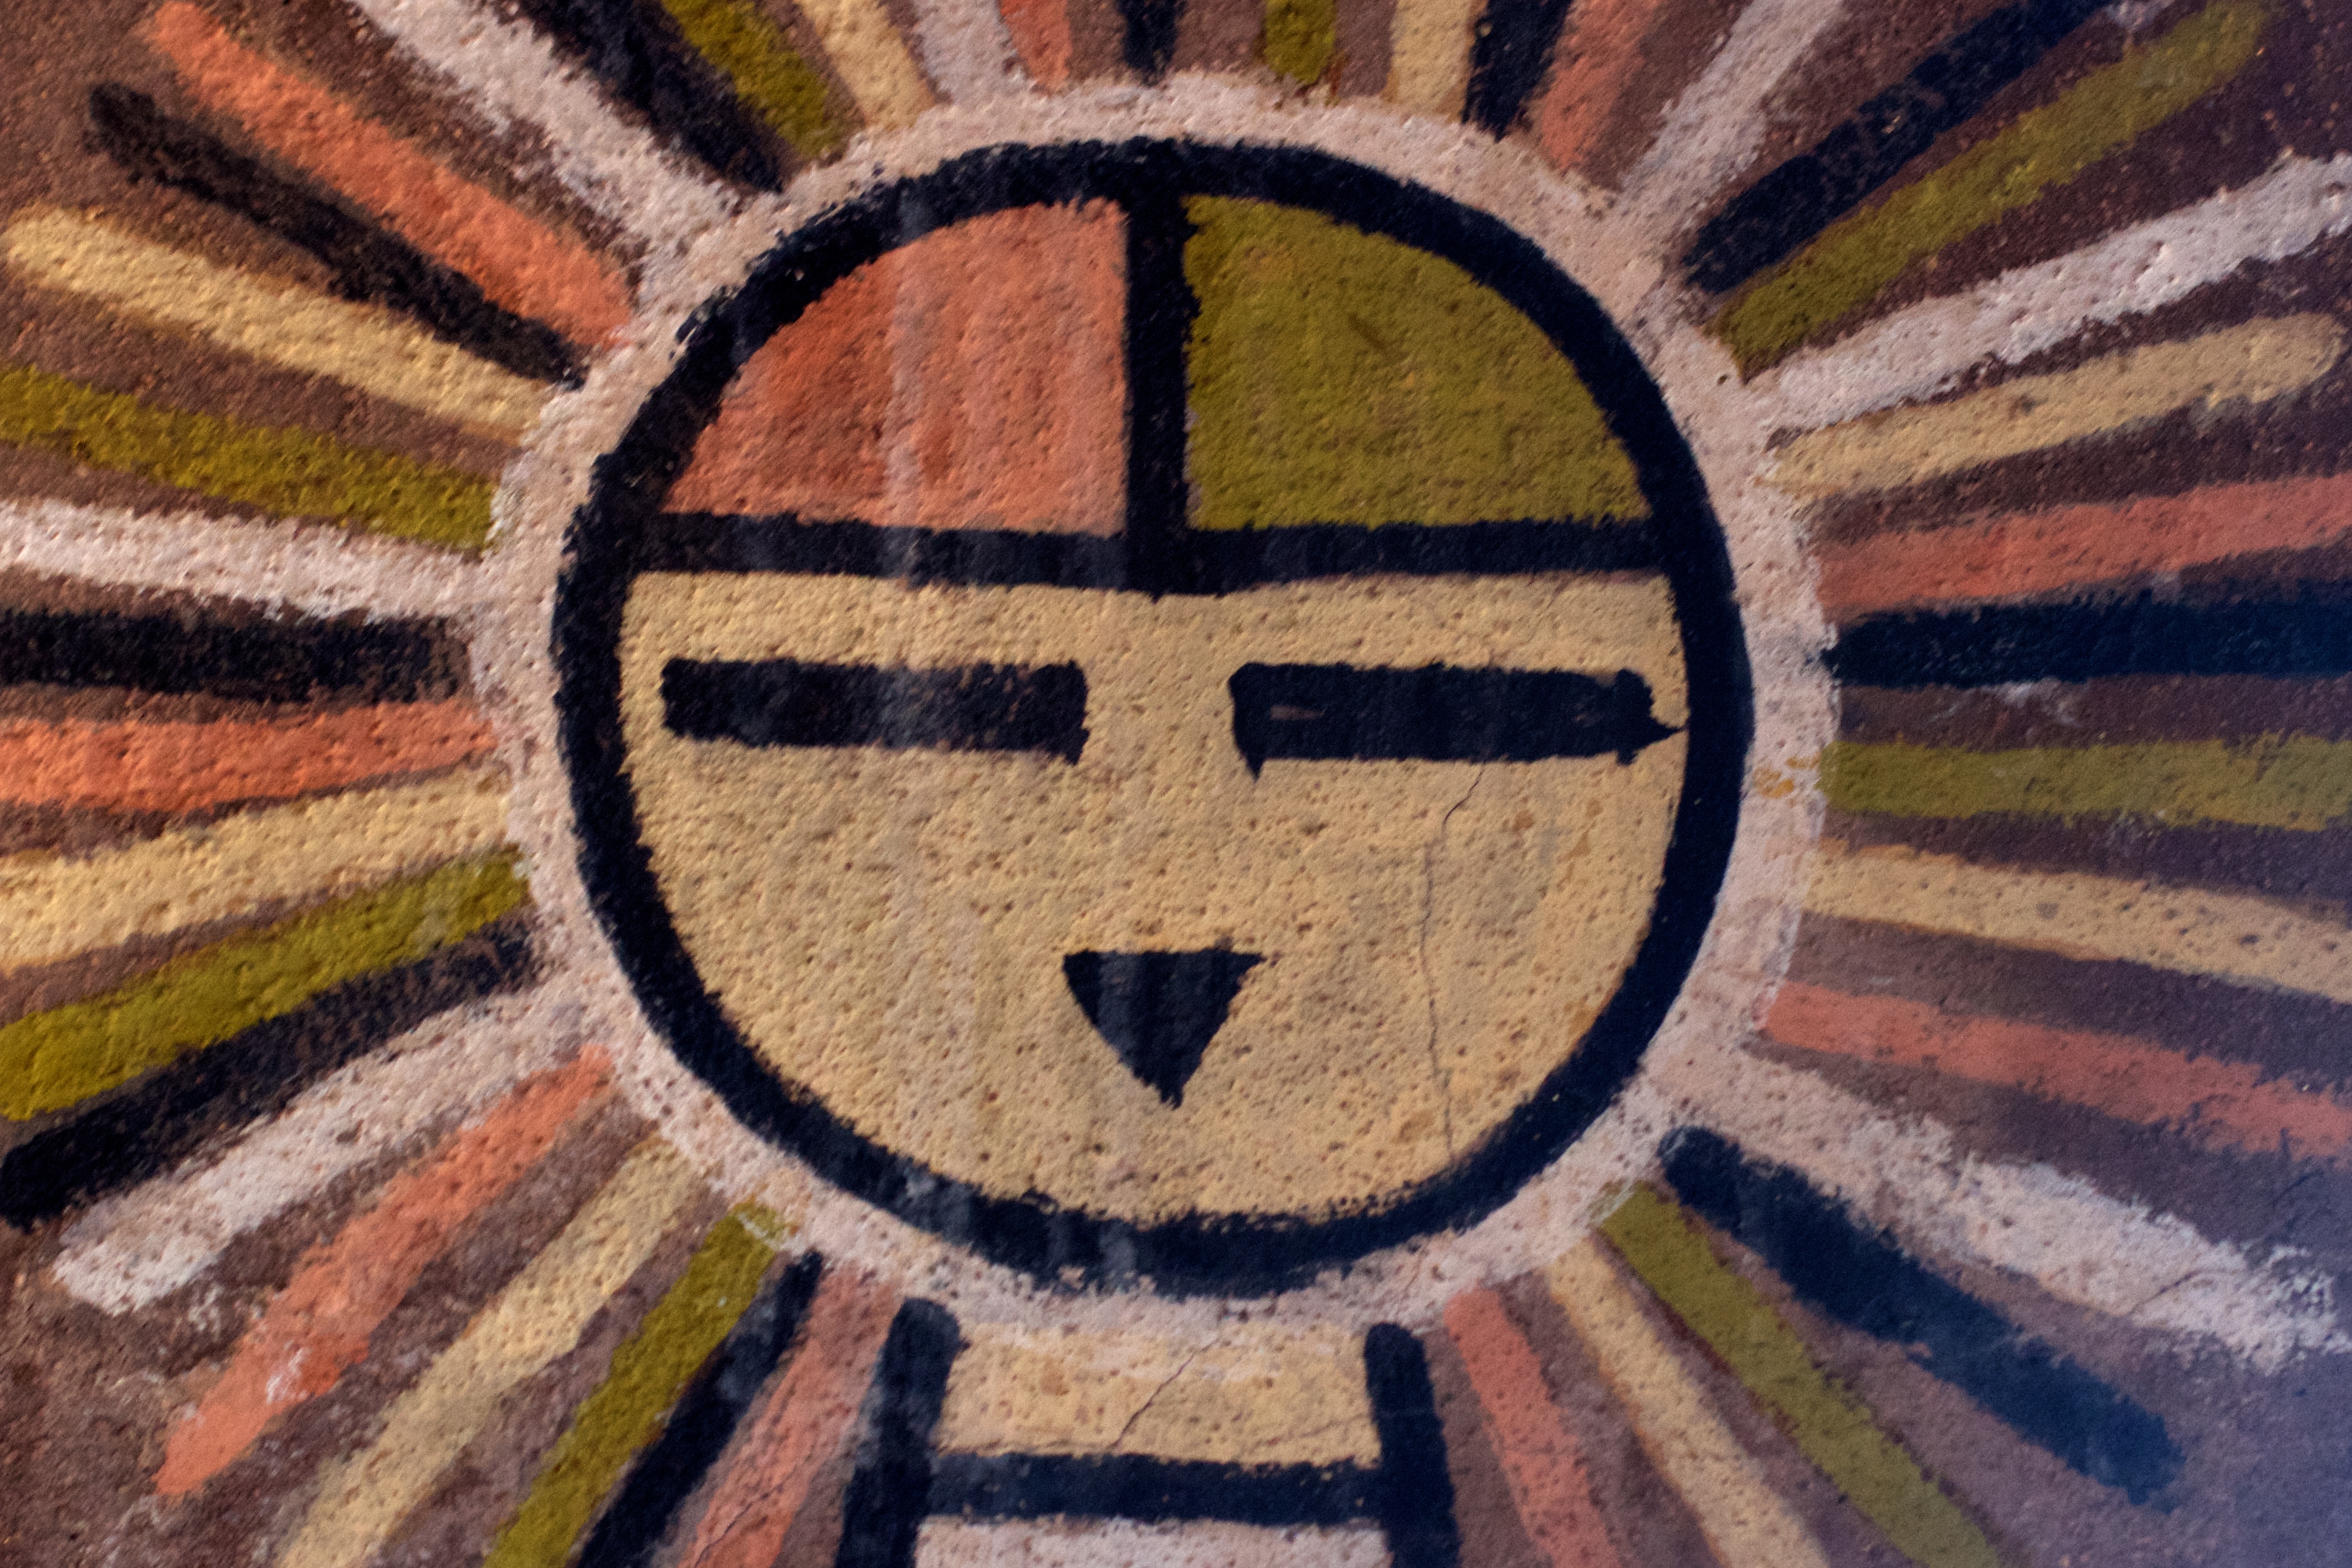
number, line, art, grandcanyon, shape, flooring